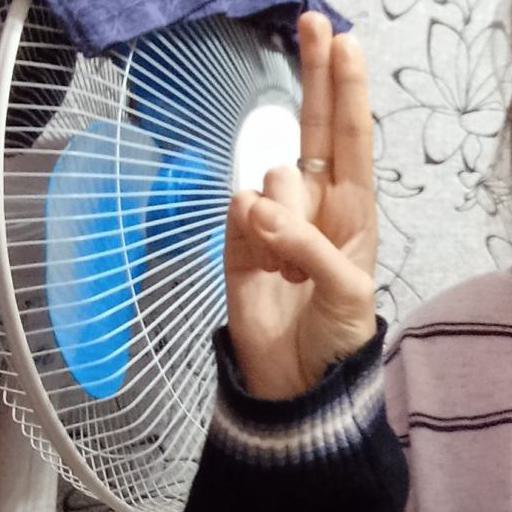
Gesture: two_up